William Dixson

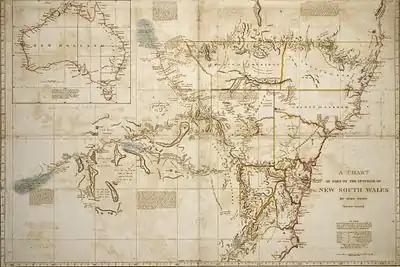
Map of the interior of NSW, 1822 by John Oxley. Part of the Dixson map collection

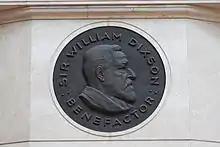
Portrait medallion of Sir William Dixson in the Mitchell Library

Dixson, who began collecting books and manuscripts in the 1890s, originally focussed on Australiana. However, the collection also includes many European works considered to be "rare and valuable". Together with the earlier bequest of David Scott Mitchell the printed book collections represent the published history of Australia and especially New South Wales of the time. Collection strengths include the exploration of the Pacific, Antarctica and Australia. Also included are significant collections relating to Australian literature, theatre, art, architecture, sport, natural history, Indigenous material and biography.